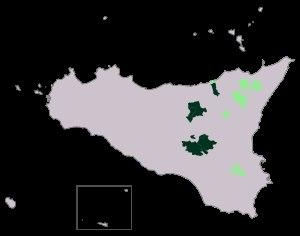
Le comté de Sicile, appelé aussi Gran Contea, est un ancien État souverain normand multiethnique sous investiture papale, comprenant la Sicile et Malte. Il est créé en 1071 pour le duc normand Roger Iᵉʳ de Sicile.
Novara di Sicilia ou Novare de Sicile est une commune italienne de la province de Messine dans la région Sicile en Italie.